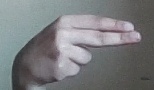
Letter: ain